Famista 64

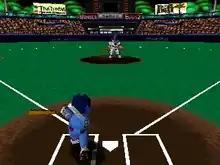
In-game screenshot

"Famista 64" is a baseball video game. Selecting one of fourteen different teams, consisting of twelve licensed from the Nippon Professional Baseball and two fictional ones, the player must score more runs than the opposing team by pitching, batting and catching the ball, as in real baseball. Players can also create their own teams with players taken from others.